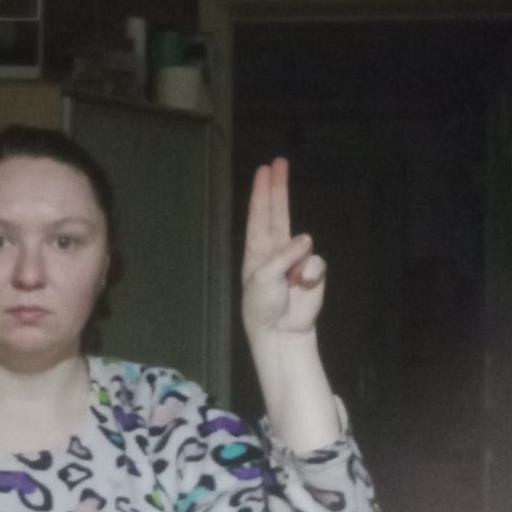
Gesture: two_up